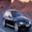
Label: automobile